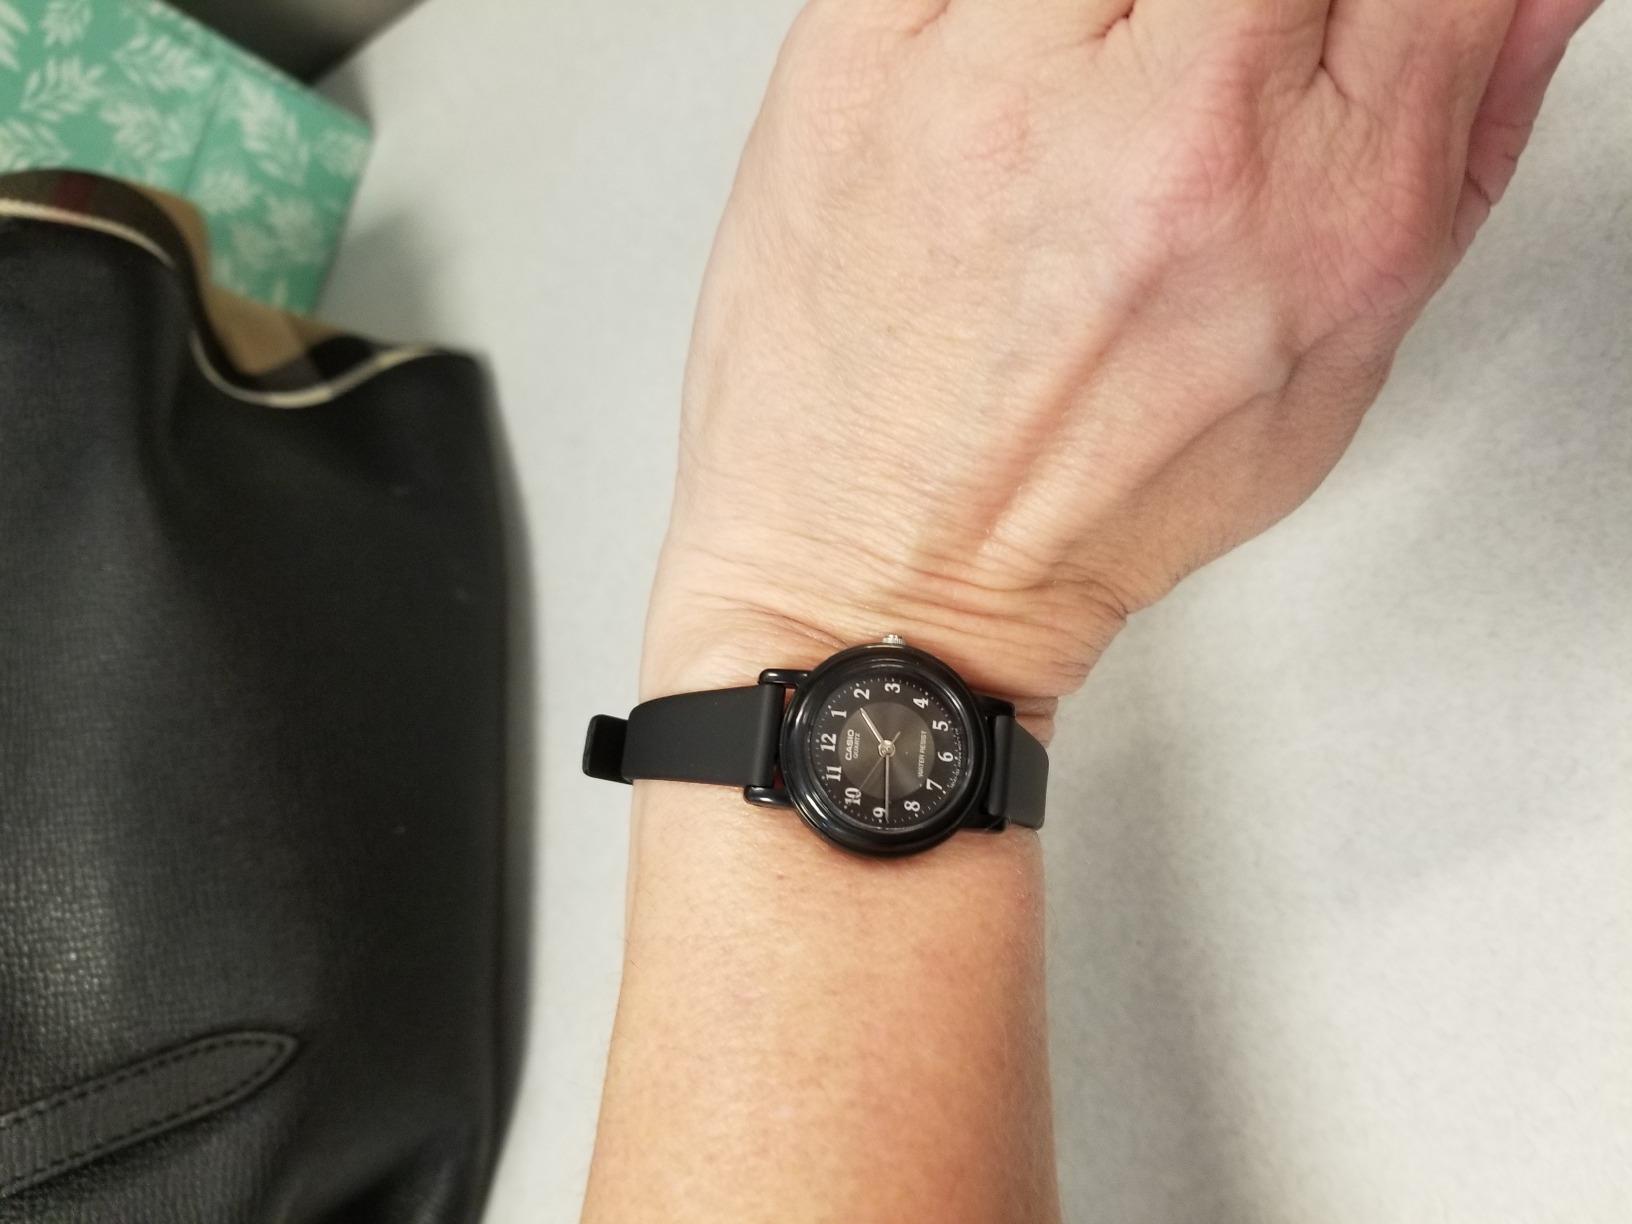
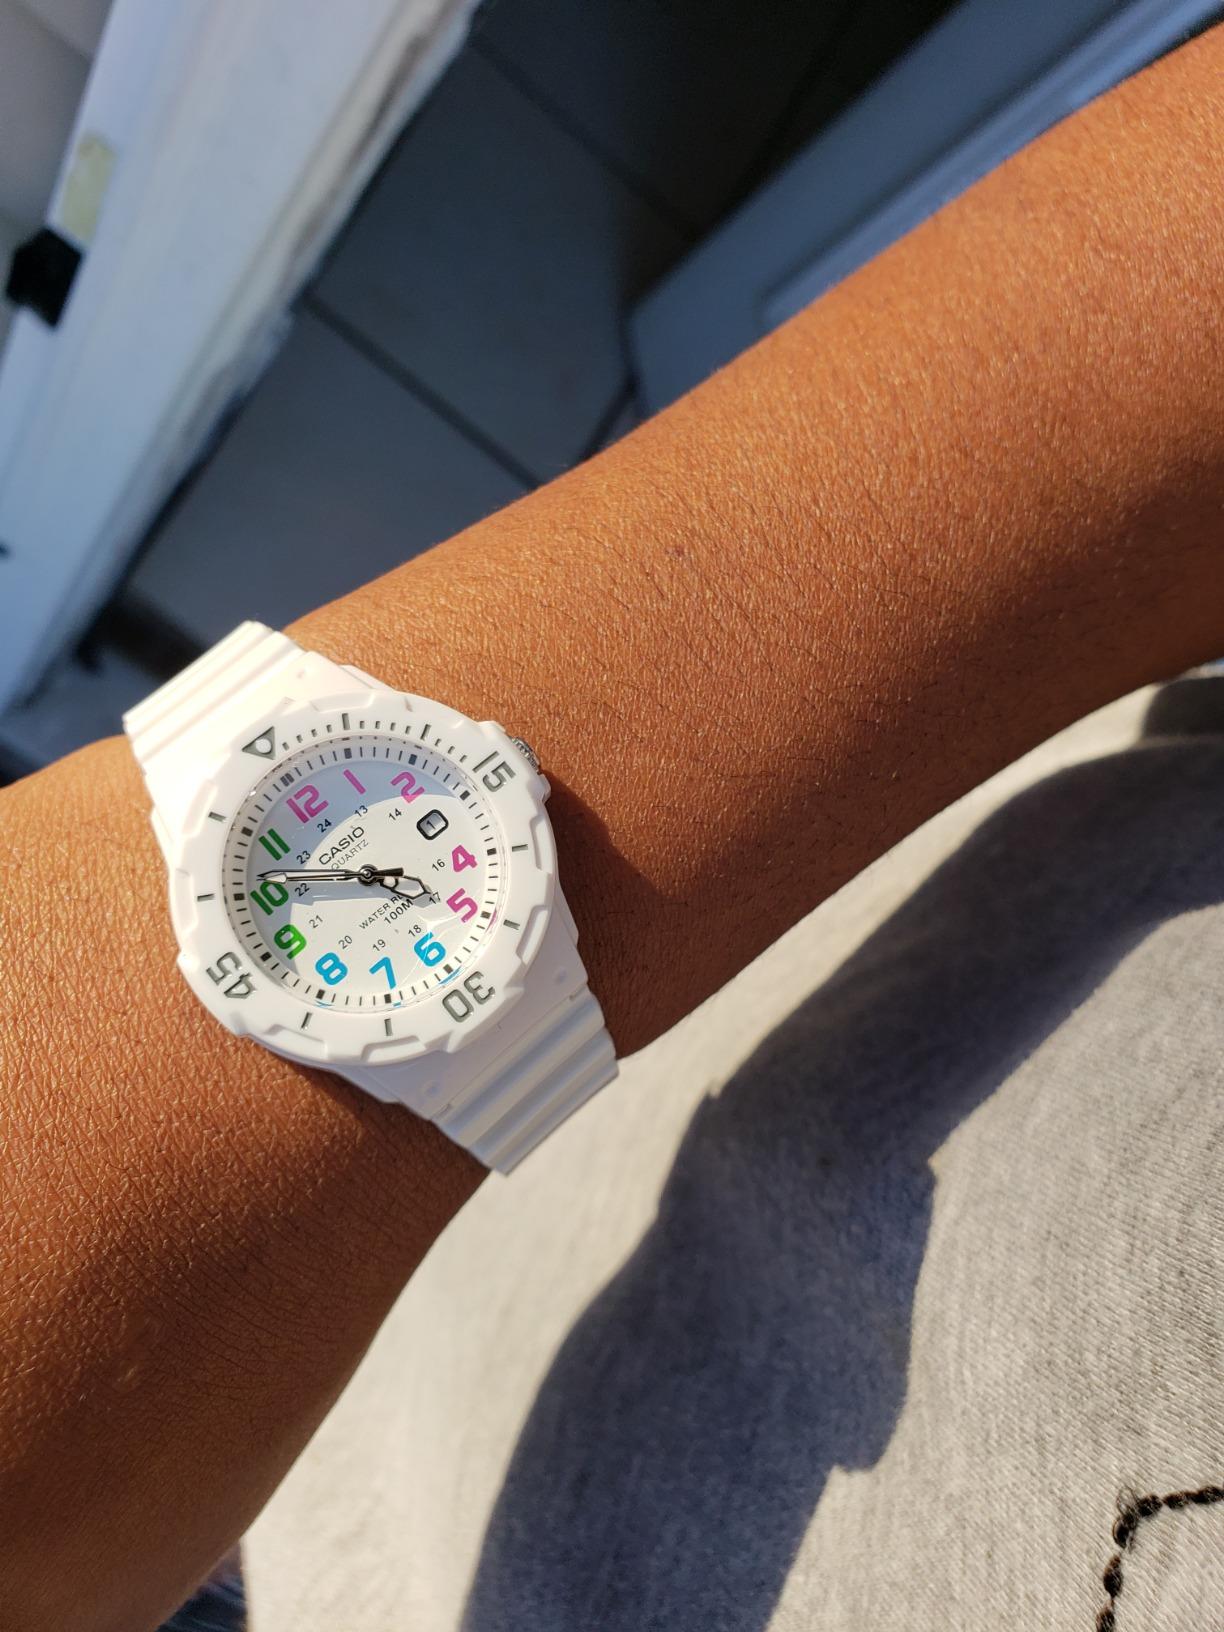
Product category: accessories_watch
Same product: no